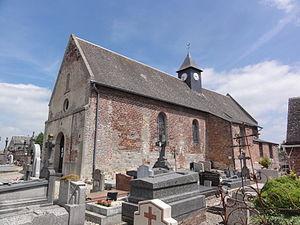
Villers-lès-Guise (Aisne) église
L'église Saint-Rémi est une église située à Villers-lès-Guise, en France.
Villers-lès-Guise est une commune française située dans le département de l'Aisne, en région Hauts-de-France.